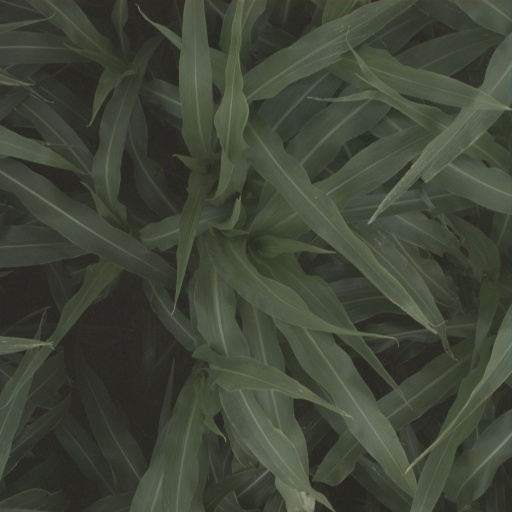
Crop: sorghum